Meet Me in the Bathroom (film)

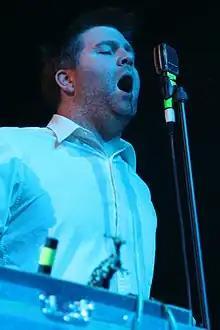
James Murphy of LCD Soundsystem, wearing a white button-up shirt for as an example of business casual attire at Coachella, 2007. This is a staple look for Murphy.

In the late 90s–2000s, several independent bands popped up around the USA, most notably New York in the club scene. The genres of these bands ended up contributing to the ever growing revival of garage rock and post-punk. Each band found themselves expanding on pop experimental material, including synth-pop and distorted vocals, these elements would later be found in 2000s recession music. There was also bright colors dabbled into on stage-costumes, such as monochrome body suits, headdressess and business casual which then inspired hipster fashion.